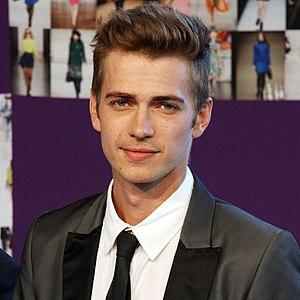
Hayden Christensen est un acteur et producteur canado-américain né le 19 avril 1981 à Vancouver. Il a commencé sa carrière à la télévision canadienne à l'âge de douze ans, puis a continué à la télévision américaine à la fin des années 1990.